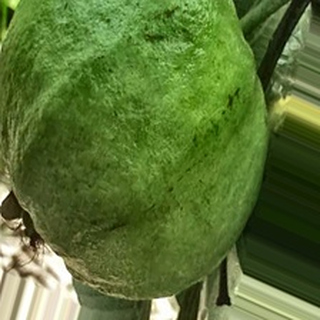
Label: healthy_guava